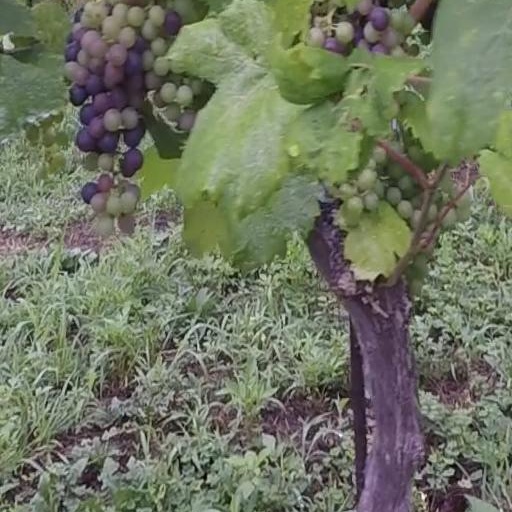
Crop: grape